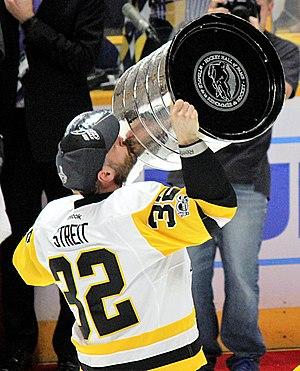
Les séries éliminatoires de la Coupe Stanley 2017 sont la partie finale de la saison de hockey sur glace de la Ligue nationale de hockey et font suite à la saison régulière 2016-2017. Les premiers matchs ont lieu le 12 avril 2017.